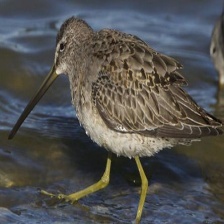
Species: SHORT BILLED DOWITCHER
Scientific name: LIMNODROMUS GRISEUS